Luděk Pachman

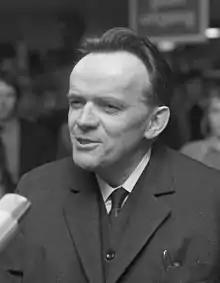
Pachman in 1972

Luděk Pachman (German: Ludek Pachmann, May 11, 1924 – March 6, 2003) was a Czechoslovak-German chess grandmaster, chess writer, and political activist. In 1972, after being imprisoned and tortured almost to death by the Communist regime in Czechoslovakia, he was allowed to emigrate to West Germany. He lived the remainder of his life there, and resumed his chess career with considerable success, including playing in the Interzonal in 1976 and winning the West German Championship in 1978.